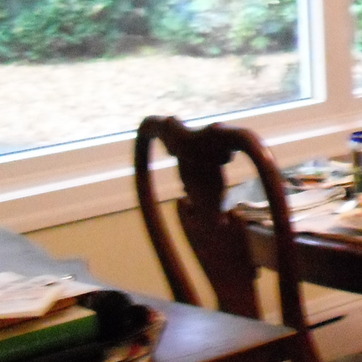
Material: wood